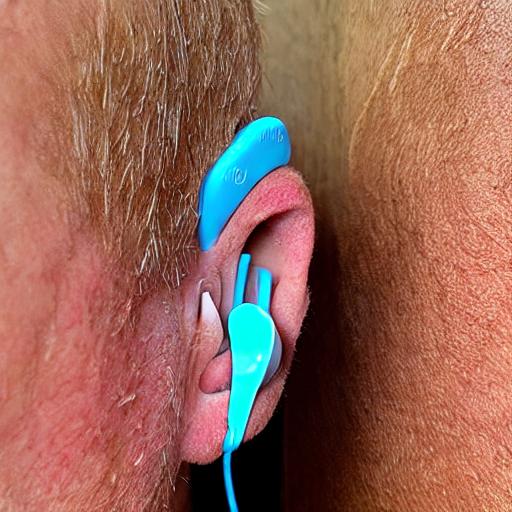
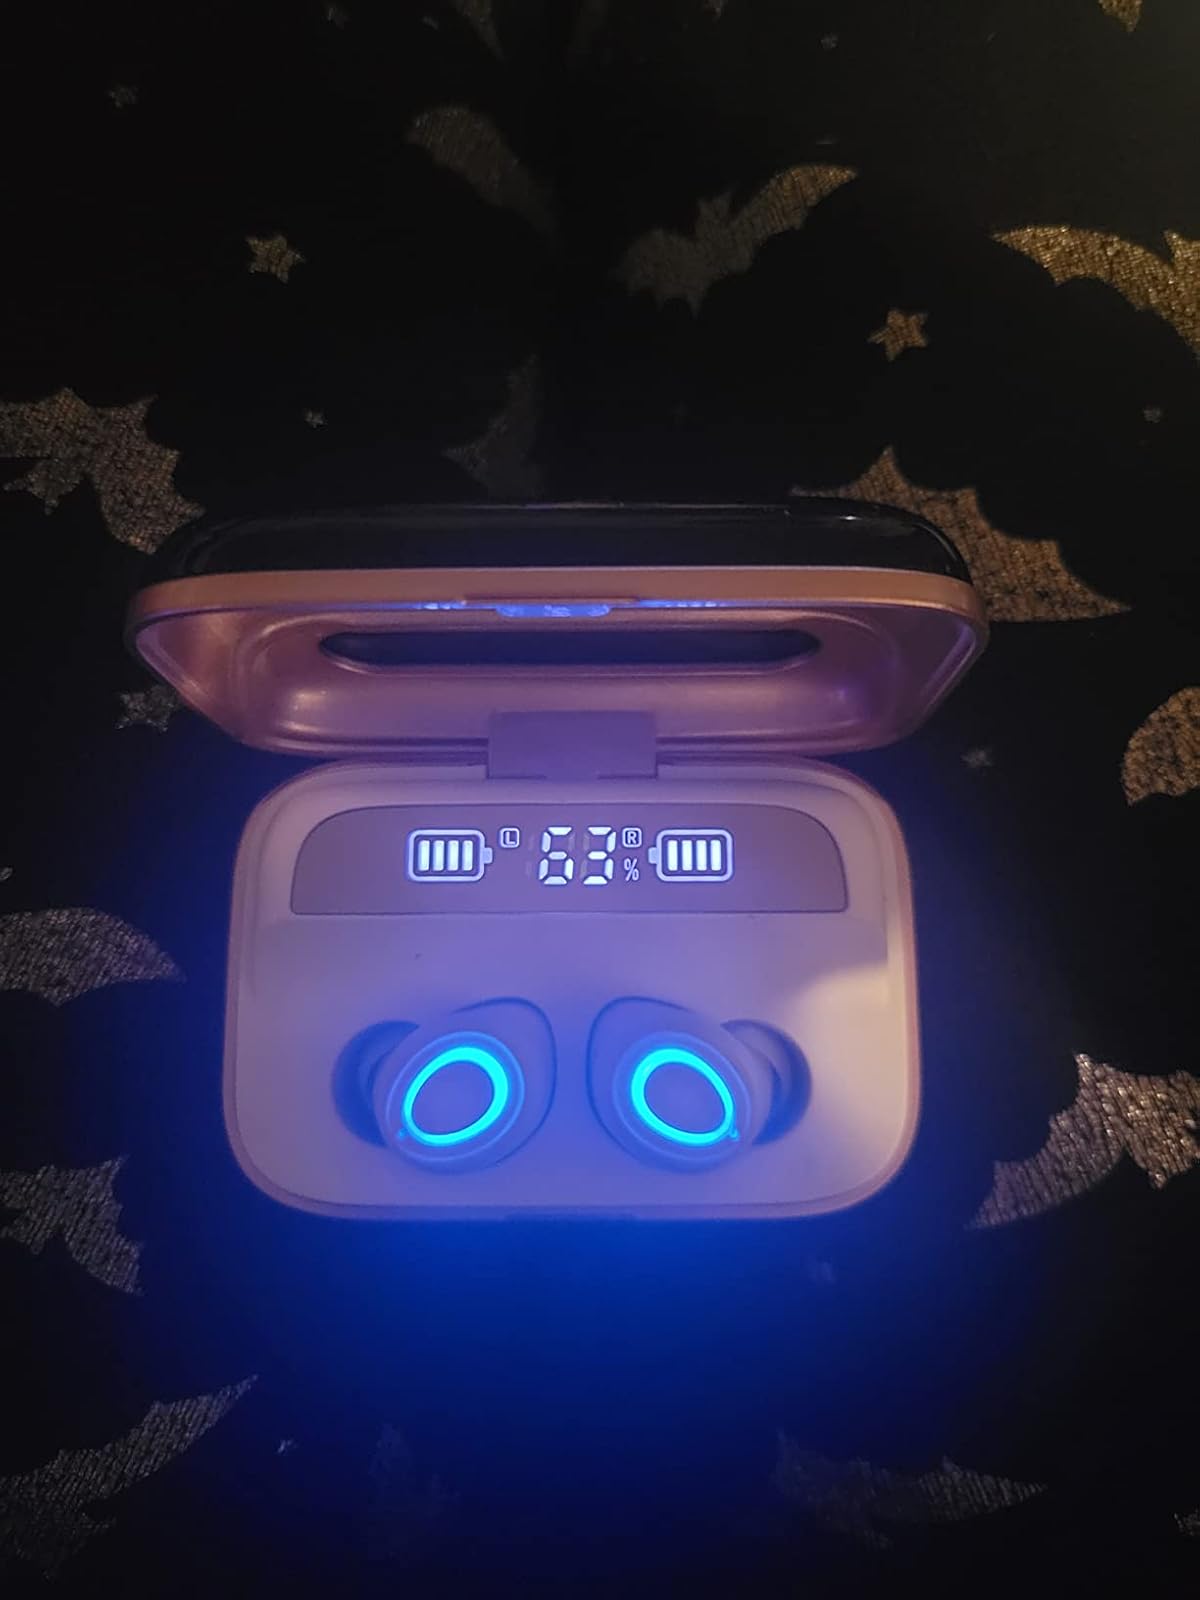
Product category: earbuds
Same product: no